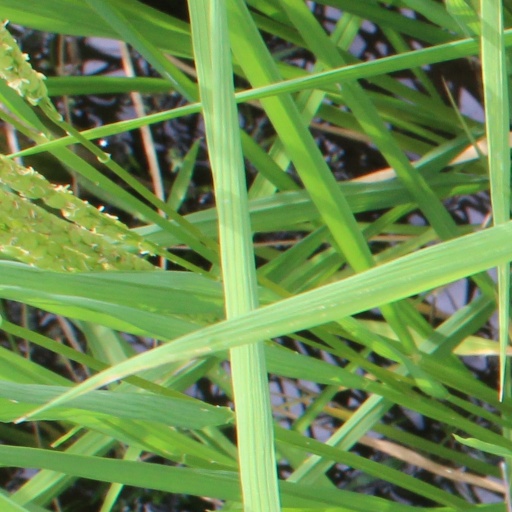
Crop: rice